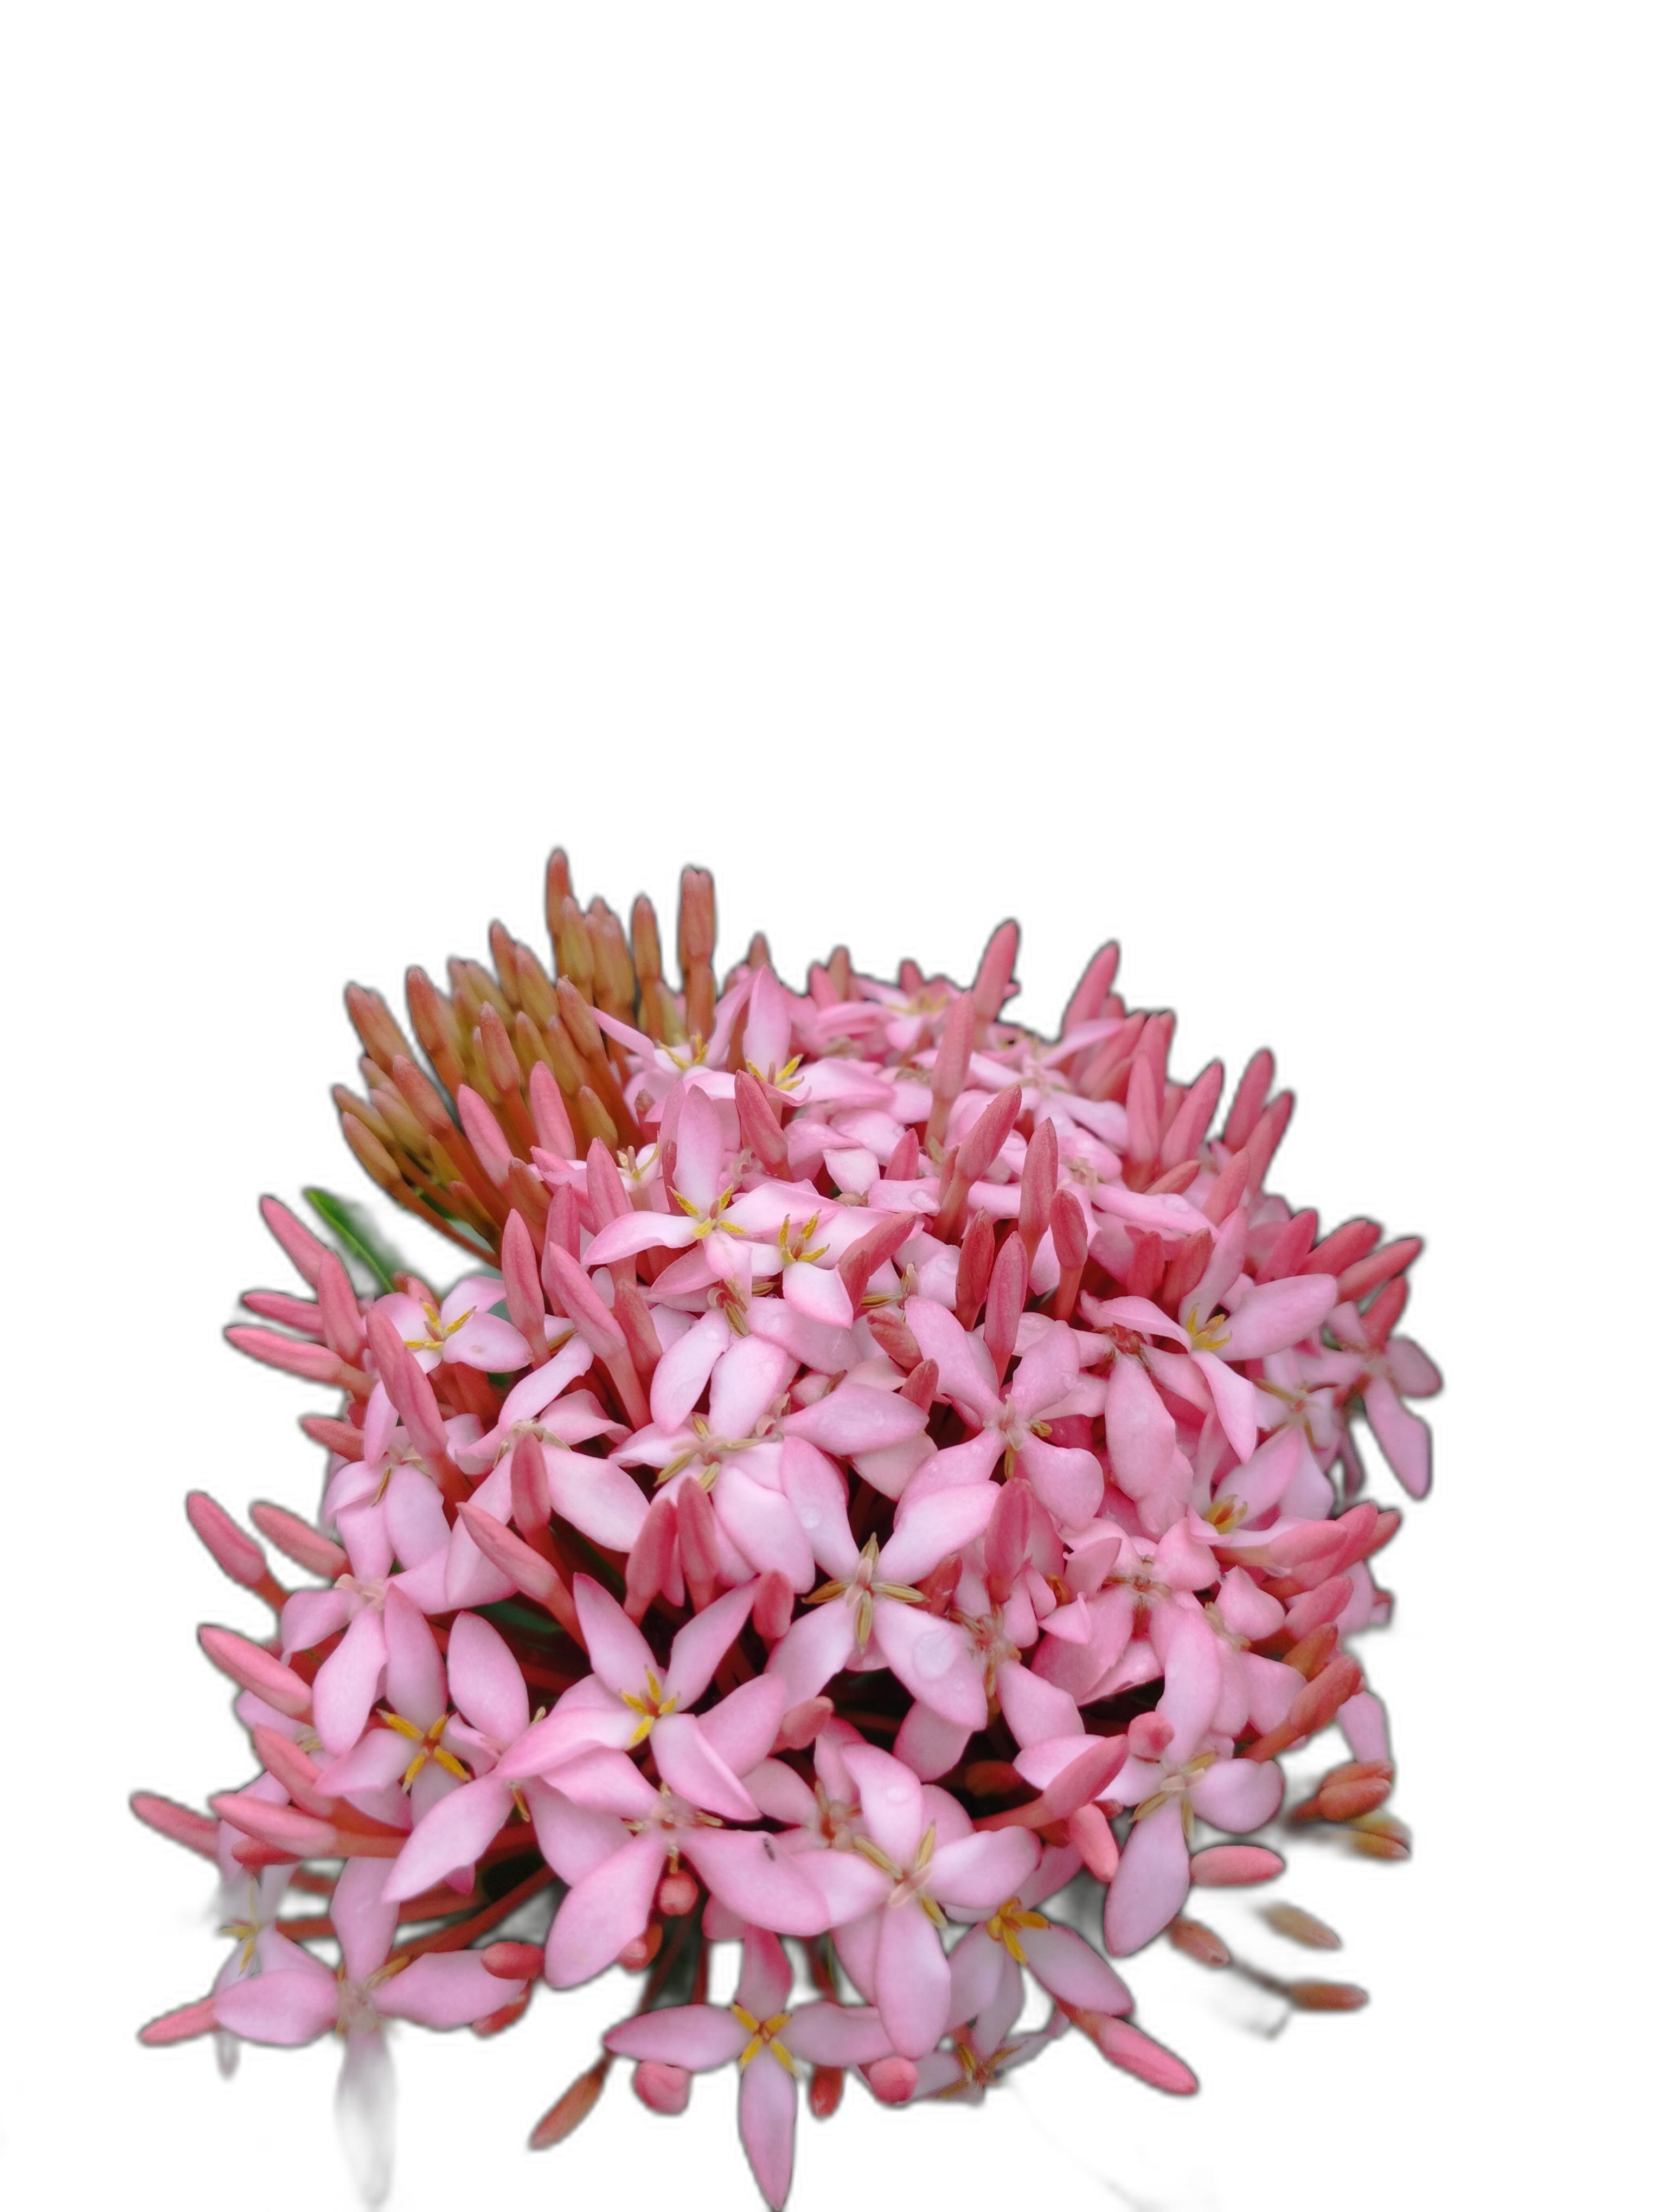
Label: Jungle geranium